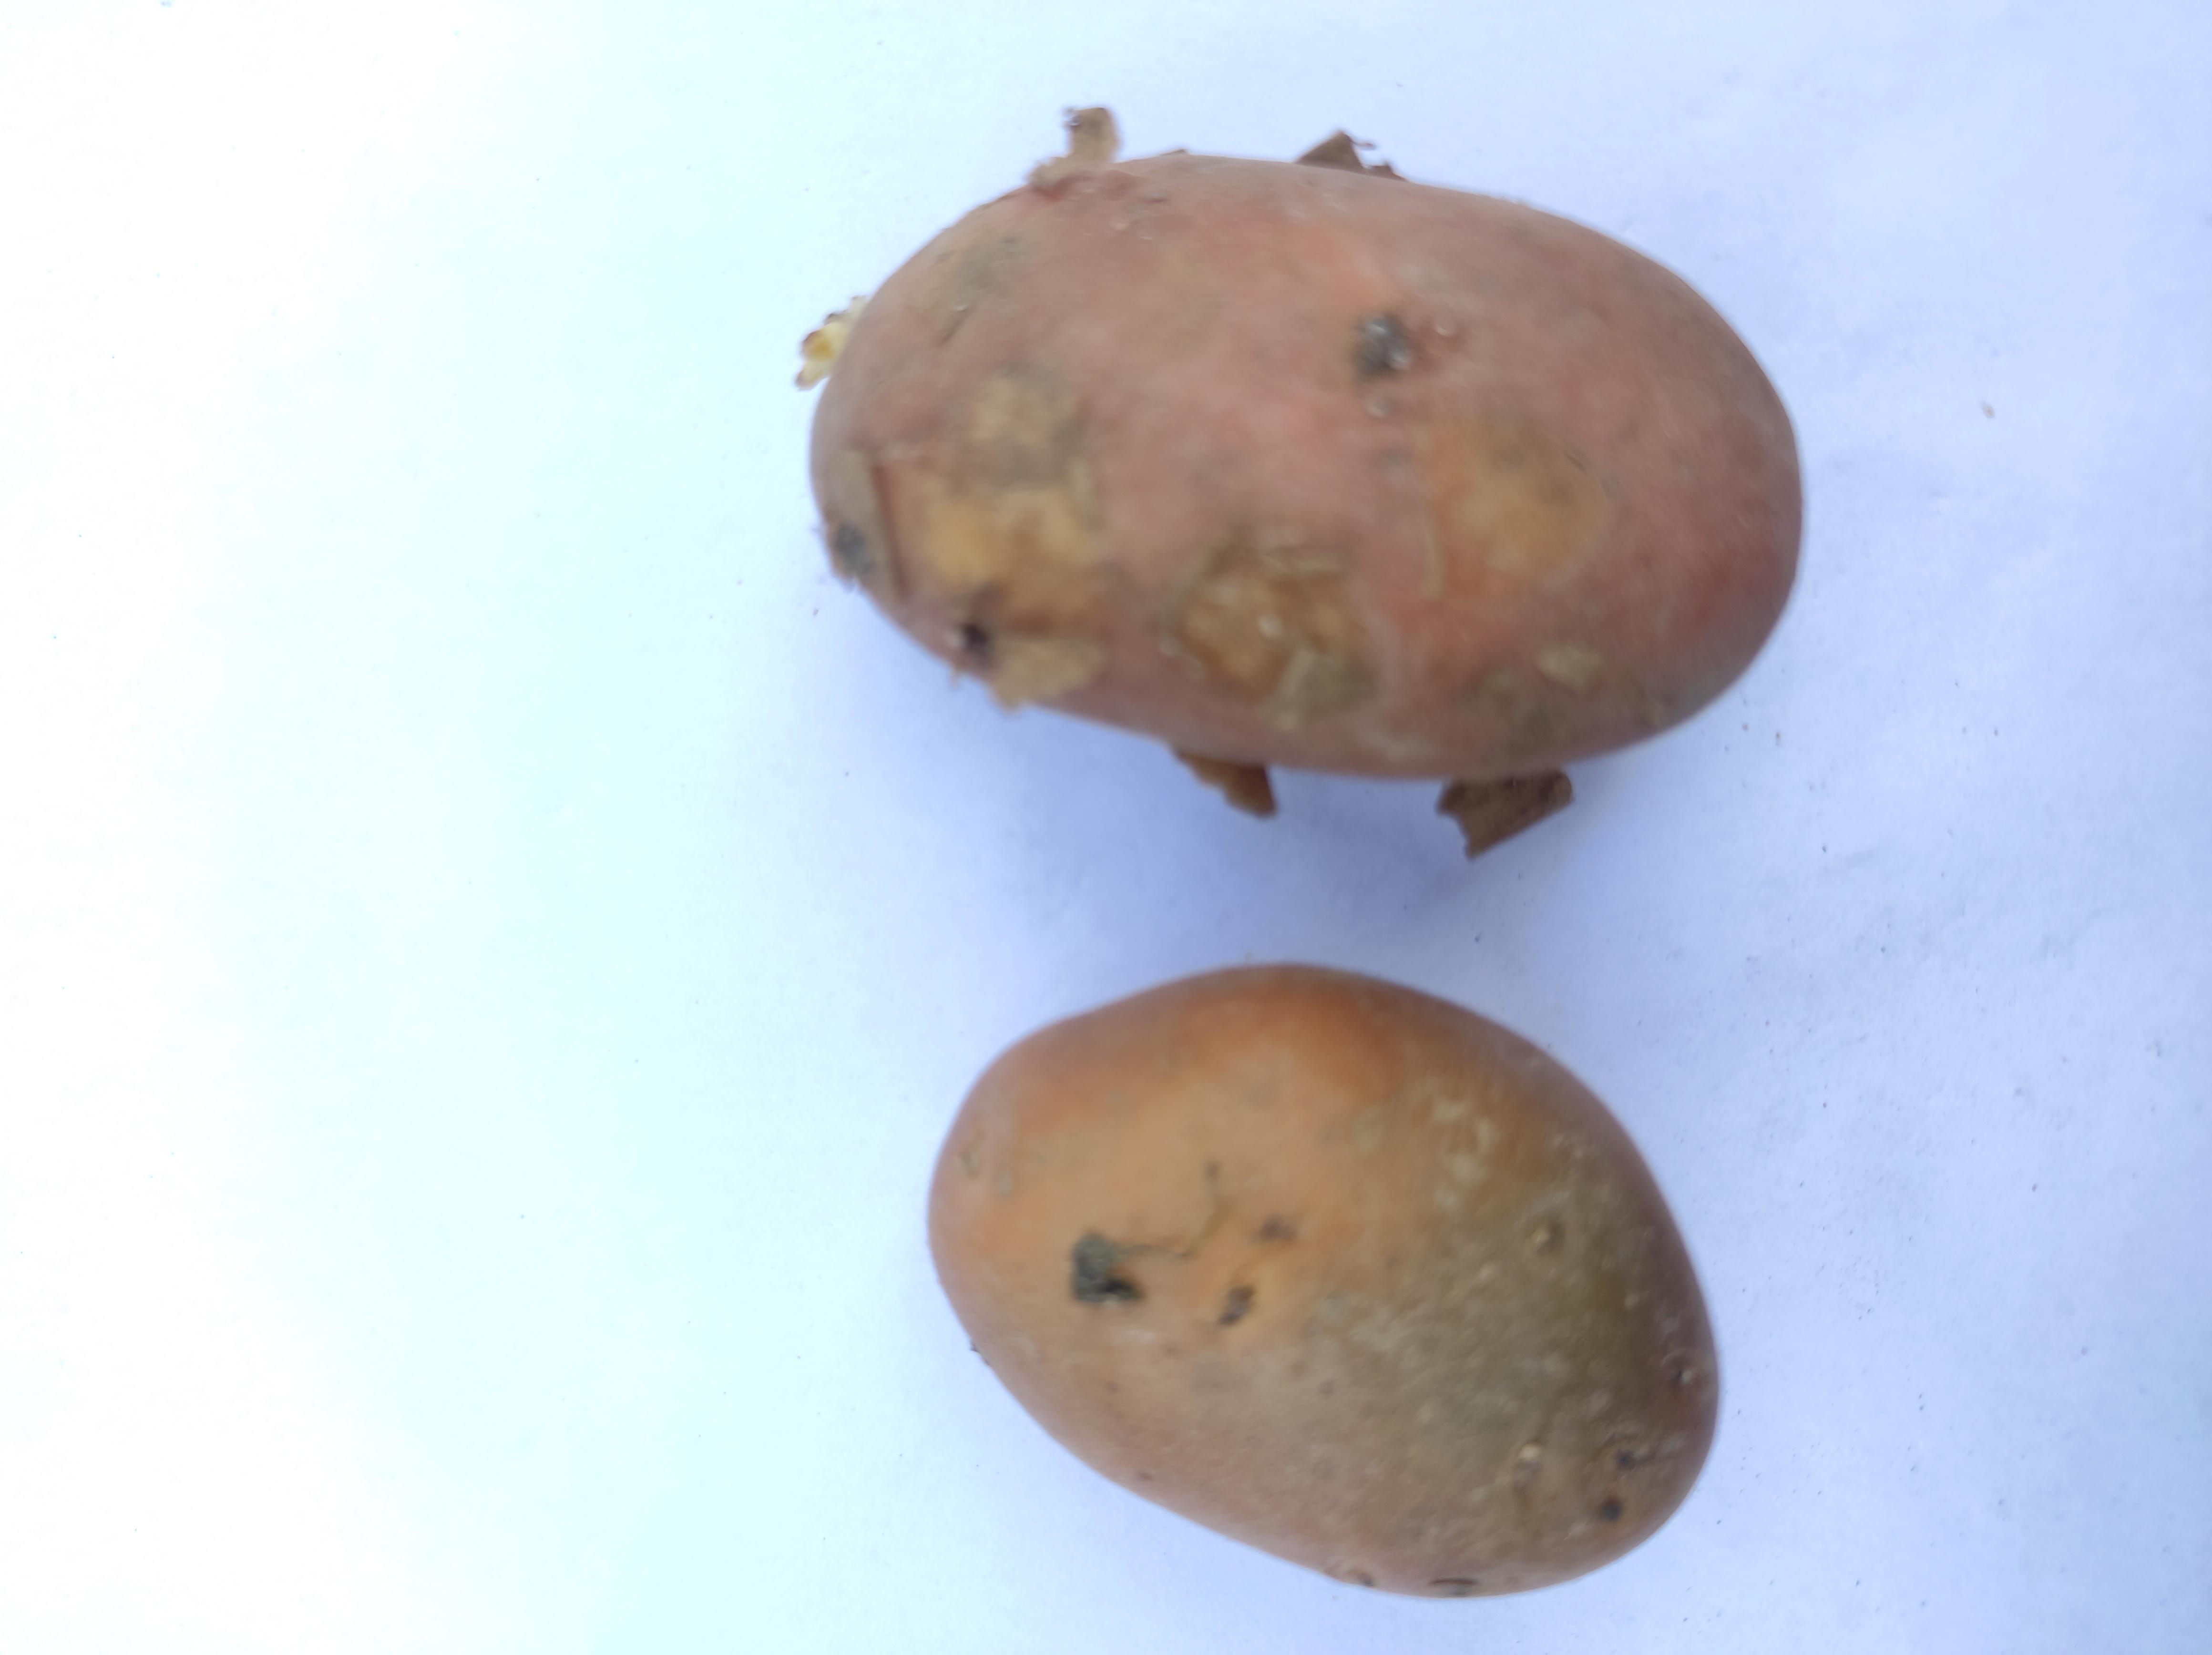
Label: Potato